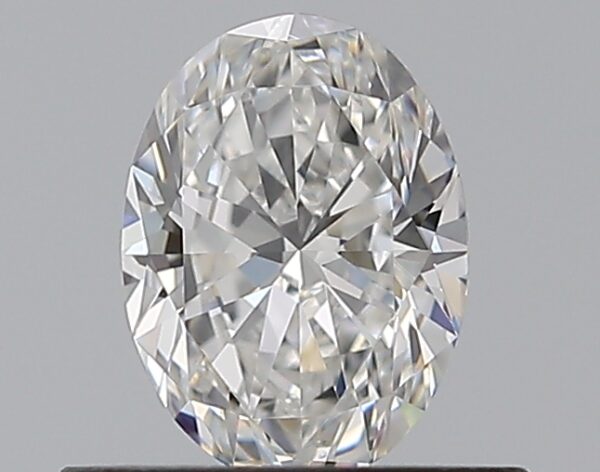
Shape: oval
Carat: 0.5
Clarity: VVS2
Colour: E
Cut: EX
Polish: EX
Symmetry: VG
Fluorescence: N
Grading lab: GIA
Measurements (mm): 5.99 x 4.42 x 2.76